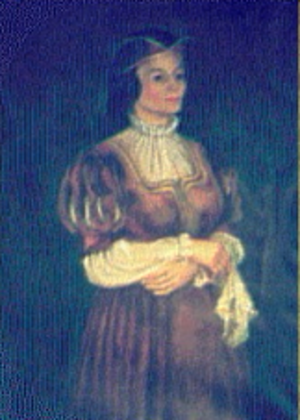
Kanizsai Dorottya
Dorottya Kanizsai, née vers 1490, est une figure historique nationale hongroise.